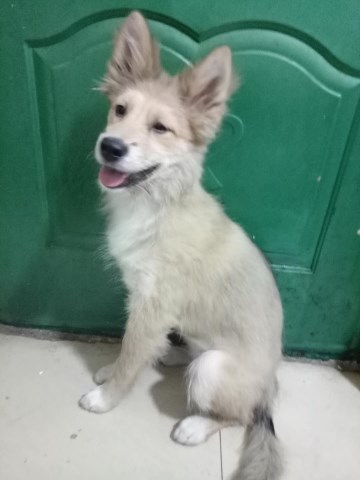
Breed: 1160-n000003-Siberian_husky